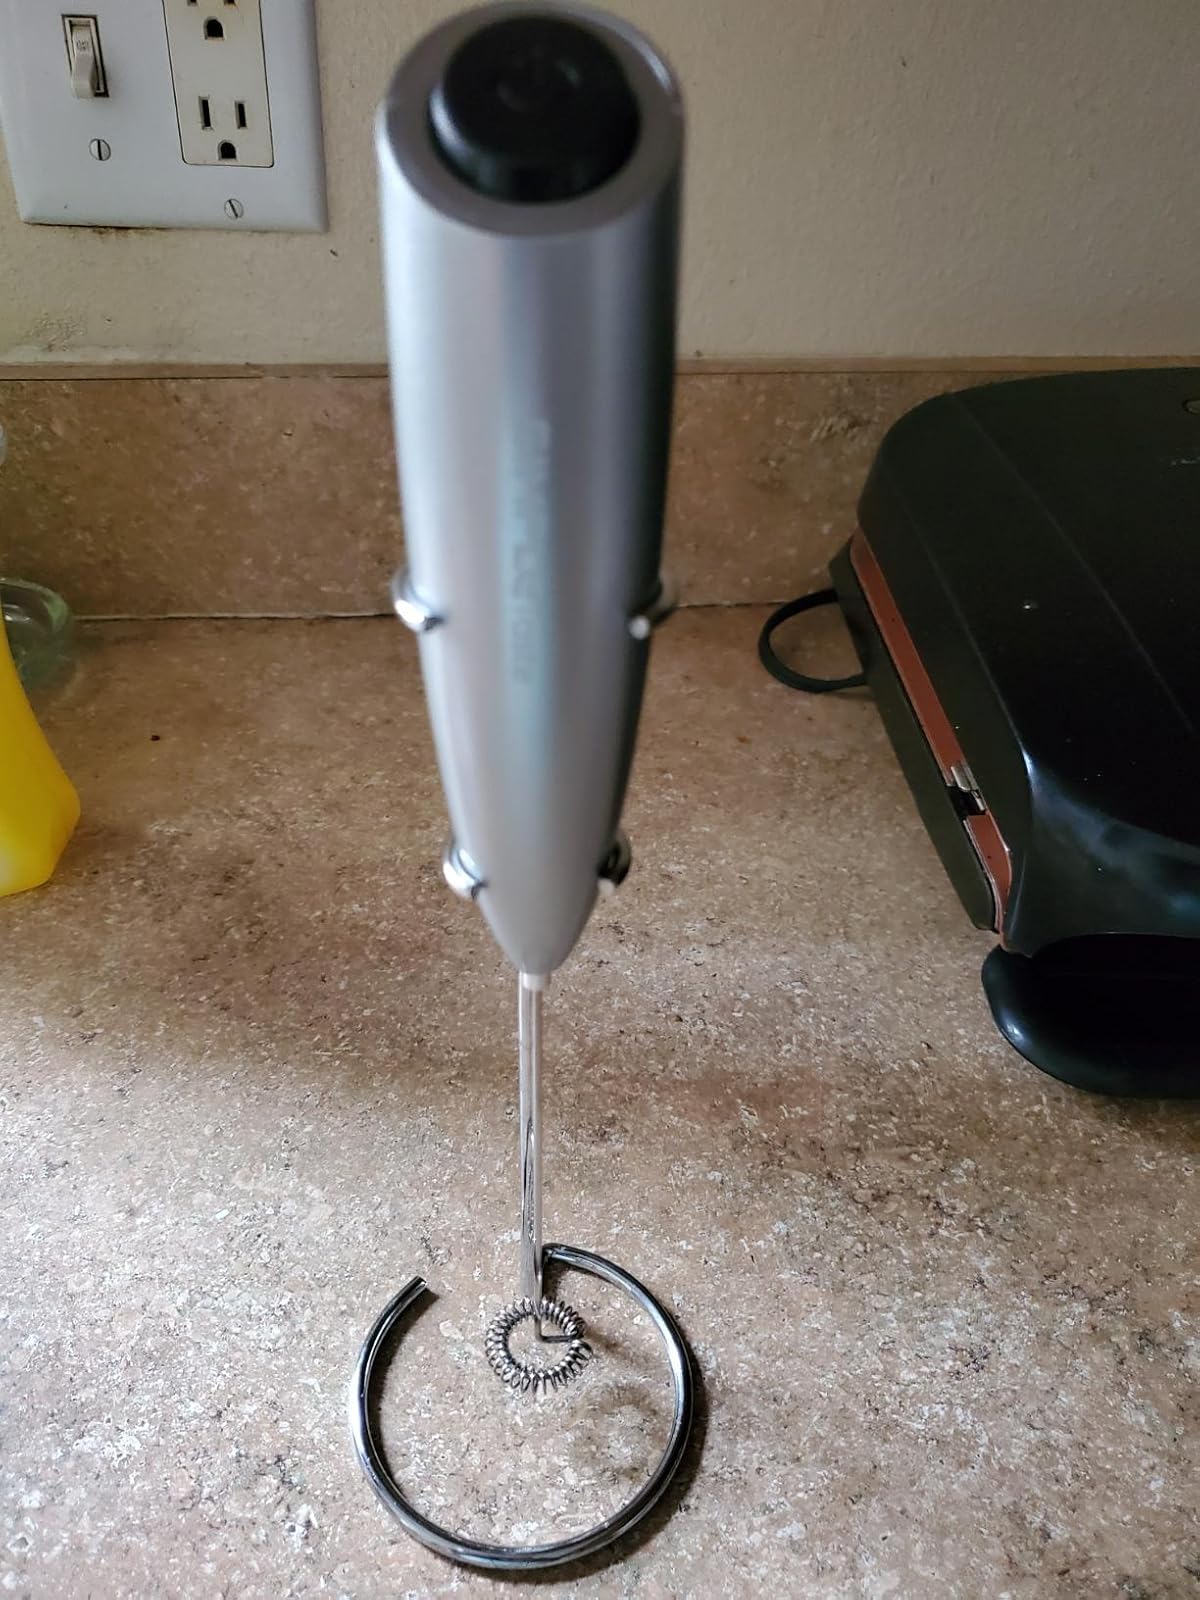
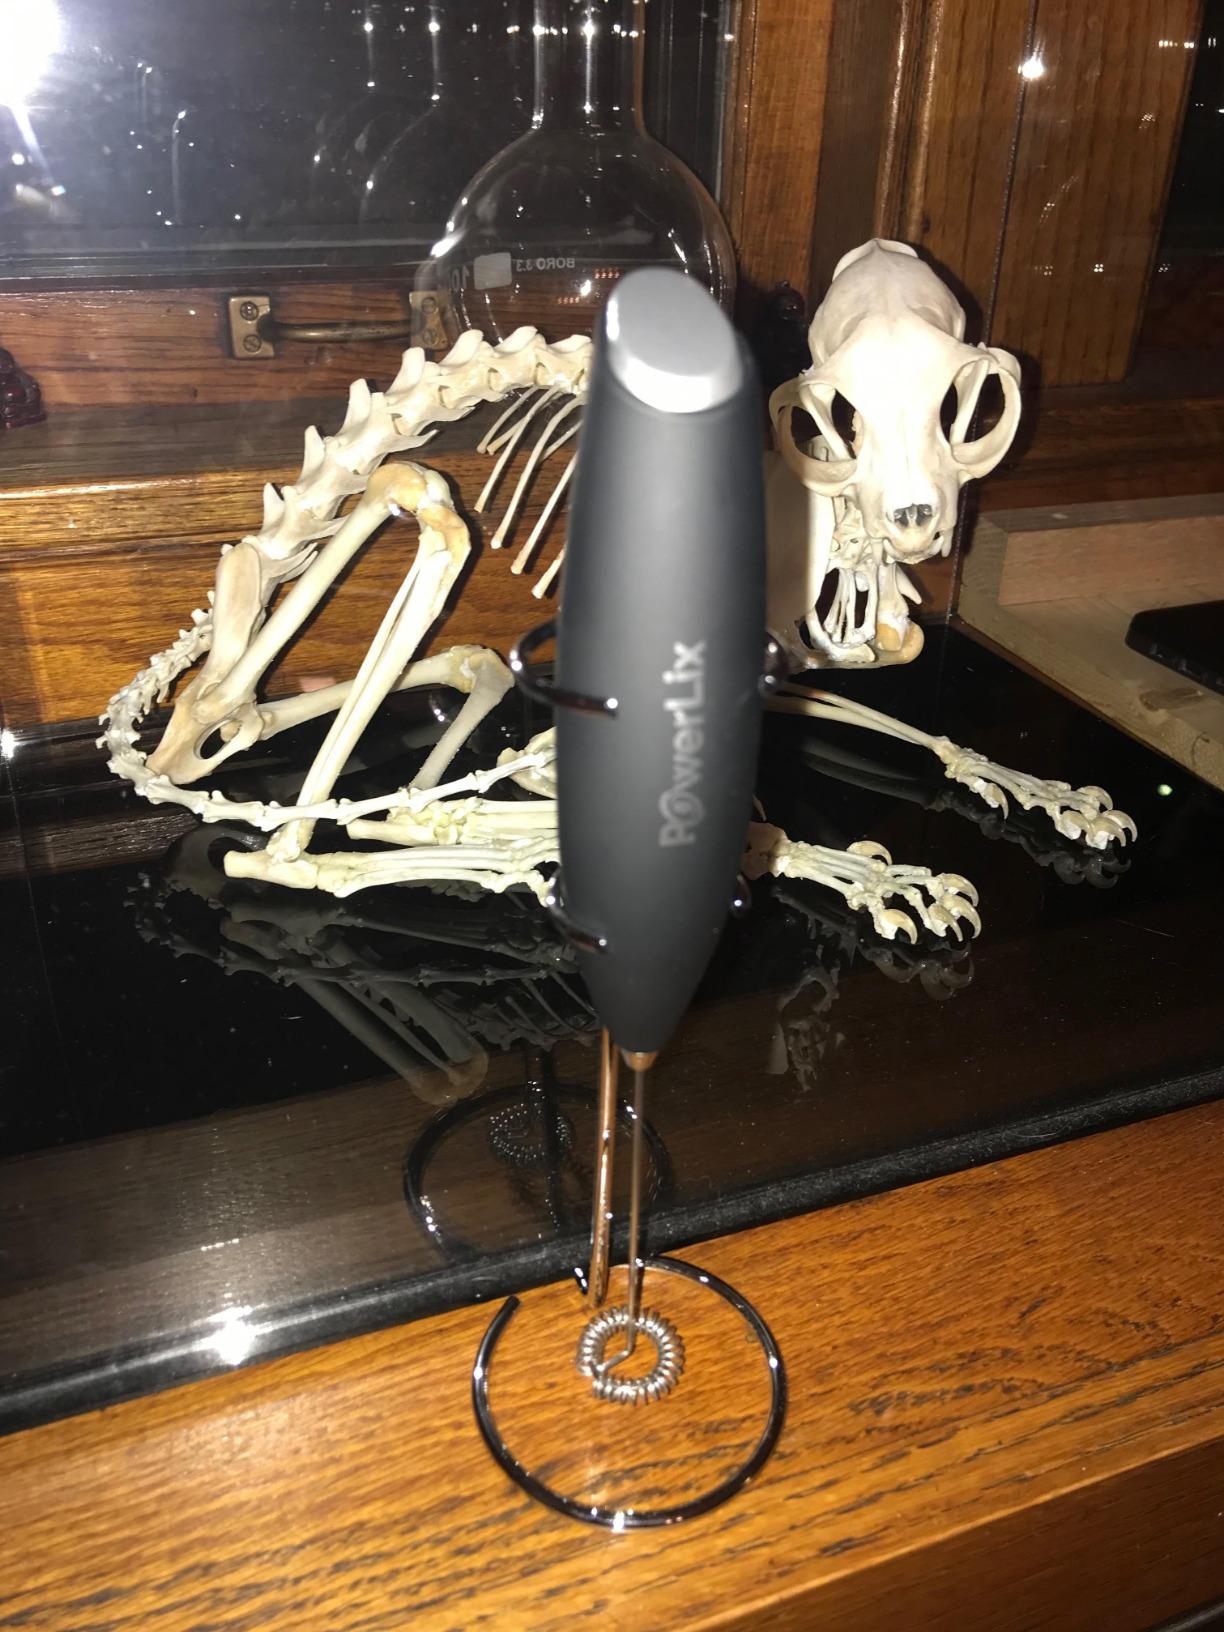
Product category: items_mixer
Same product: no